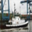
Label: ship